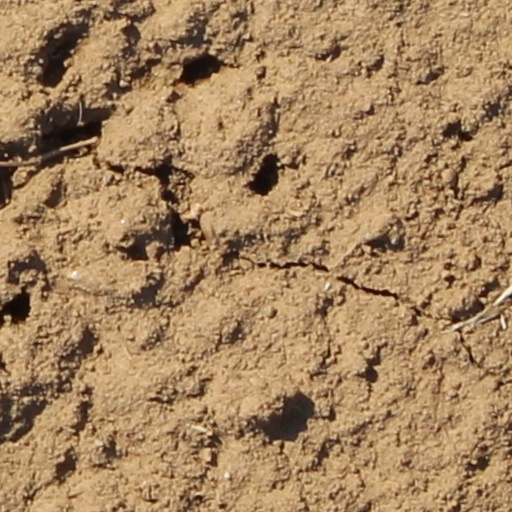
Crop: wheat